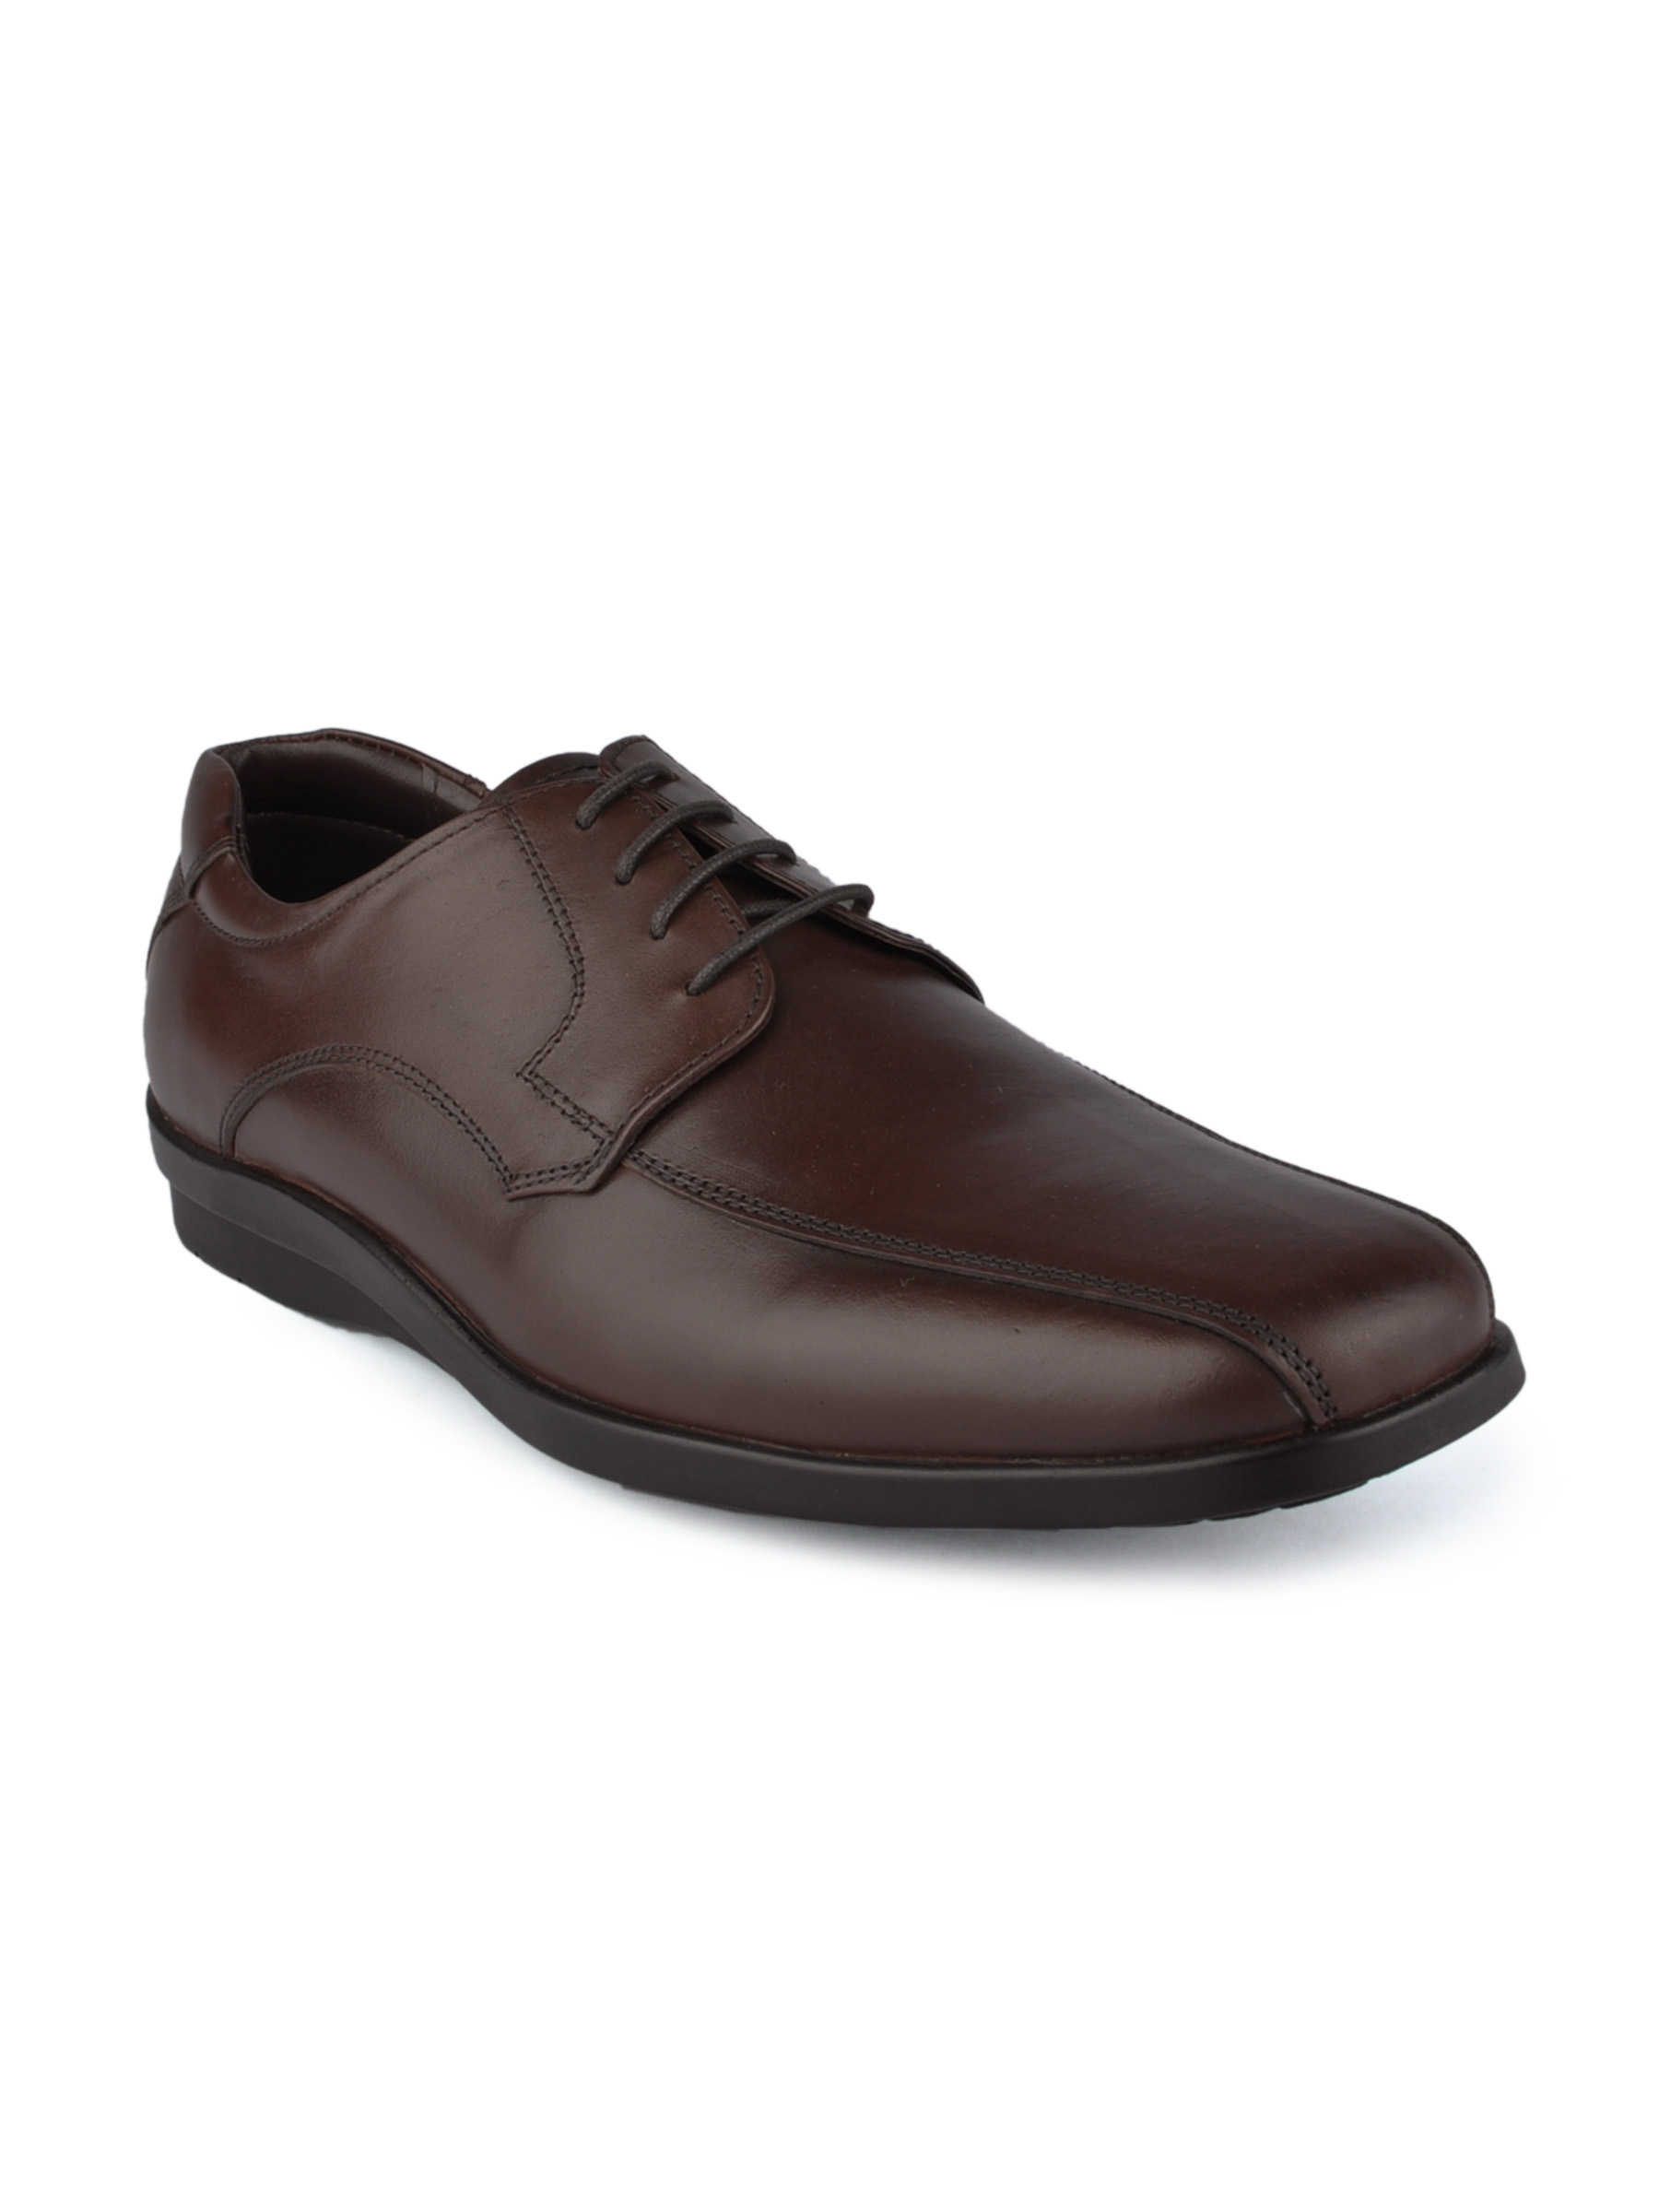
Franco Leone Men Brown Formal Shoe
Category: Footwear / Shoes / Formal Shoes
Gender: Men
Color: Brown
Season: Summer 2013
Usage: Formal